Vyborg

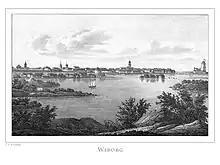
Illustration in Finland framstäldt i teckningar edited by Zacharias Topelius and published 1845–1852.

Vyborg remained in Swedish hands until its capture in 1710 after the Siege of Vyborg by Tsar Peter the Great in the Great Northern War. In the course of Peter's second administrative reform, Vyborg became the seat of the Vyborg Province of St. Petersburg Governorate. The 1721 Treaty of Nystad, which concluded the war with Sweden, finalized the transfer of the town and a part of Old Finland to Russia. The loss of Vyborg led Sweden to develop Fredrikshamn as a substitute port town. Another result of the loss of Vyborg was that its diocese was moved to Borgå, transforming the town into an important learning centre.